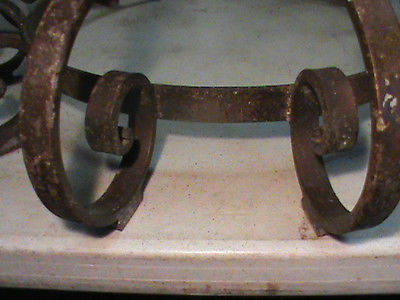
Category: table